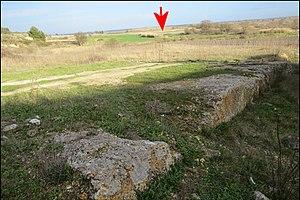
Petite carrière de la villa romaine de Vivios (Lespignan, Occitanie). Front de taille et fossé le séparant de la villa. Au fond du paysage (flèche)
La villa de Vivios est une villa romaine située dans la commune française de Lespignan, dans le département de l’Hérault. Au point de vue étymologique, le nom dériverait soit du latin bivium pour bifurcation, soit de Viviers qui désignait, au XVIIIᵉ siècle, un chemin du voisinage et pourrait orienter aussi vers une hypothèse fonctionnelle.